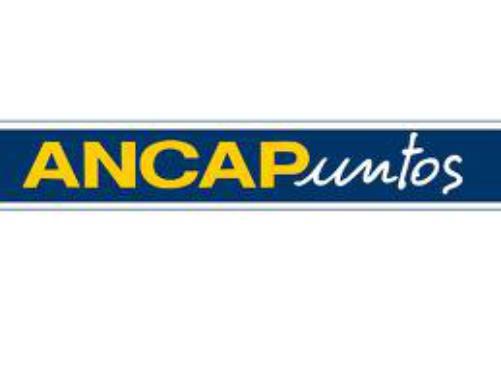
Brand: ANCAP-2
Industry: Transportation